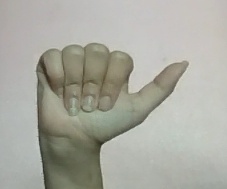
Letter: dhad